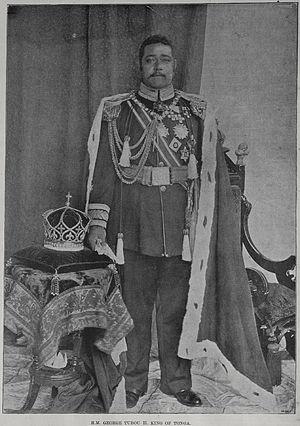
George Tupou II, né le 18 juin 1874 à Neiafu et mort le 5 avril 1918 au Palais royal à Nuku'alofa, est le second roi des Tonga de la dynastie des Tupou du 18 février 1893 à sa mort.